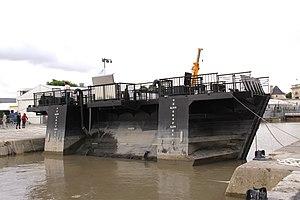
Le bateau-porte est positionné en face de ses rainures et ensuite descendu dans l' eau pour fermer la forme de radoub qui sera vidée. Rochefort-sur-Mer, Charente Maritime, France.